Cancer epigenetics

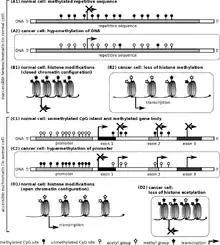
Epigenetics patterns in a normal and cancer cells

Cancer epigenetics is the study of epigenetic modifications to the DNA of cancer cells that do not involve a change in the nucleotide sequence, but instead involve a change in the way the genetic code is expressed. Epigenetic mechanisms are necessary to maintain normal sequences of tissue specific gene expression and are crucial for normal development. They may be just as important, if not even more important, than genetic mutations in a cell's transformation to cancer. The disturbance of epigenetic processes in cancers, can lead to a loss of expression of genes that occurs about 10 times more frequently by transcription silencing (caused by epigenetic promoter hypermethylation of CpG islands) than by mutations. As Vogelstein et al. points out, in a colorectal cancer there are usually about 3 to 6 driver mutations and 33 to 66 hitchhiker or passenger mutations. However, in colon tumors compared to adjacent normal-appearing colonic mucosa, there are about 600 to 800 heavily methylated CpG islands in the promoters of genes in the tumors while these CpG islands are not methylated in the adjacent mucosa. Manipulation of epigenetic alterations holds great promise for cancer prevention, detection, and therapy. In different types of cancer, a variety of epigenetic mechanisms can be perturbed, such as the silencing of tumor suppressor genes and activation of oncogenes by altered CpG island methylation patterns, histone modifications, and dysregulation of DNA binding proteins. There are several medications which have epigenetic impact, that are now used in a number of these diseases.